Martin Nisenholtz

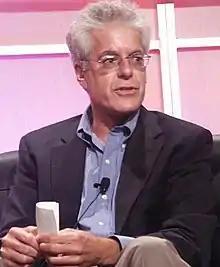
Nisenholtz in 2004

Martin A. Nisenholtz (born April 1, 1955) is an American businessman and educator who has been active in the advancement of digital media and marketing.